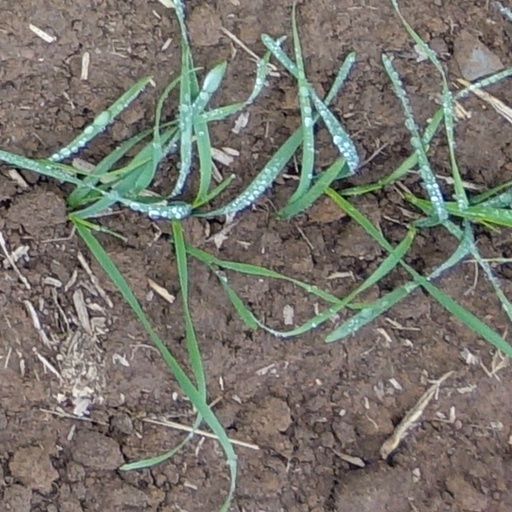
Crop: wheat